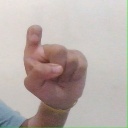
अक्षर: इ